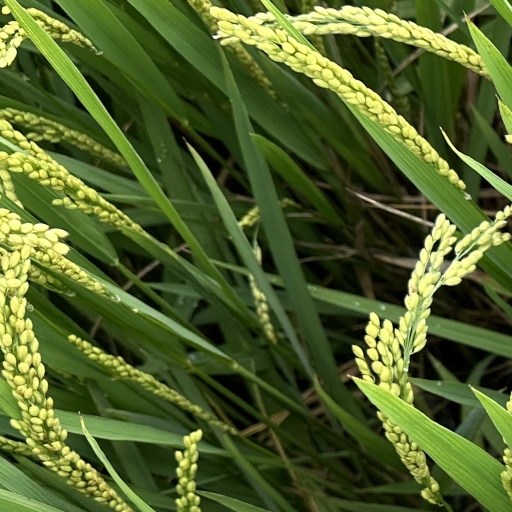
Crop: rice